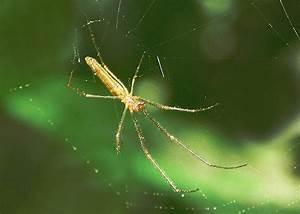
spider